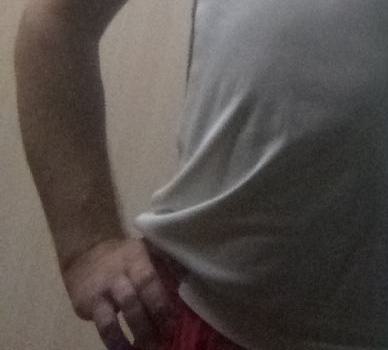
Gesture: no_gesture